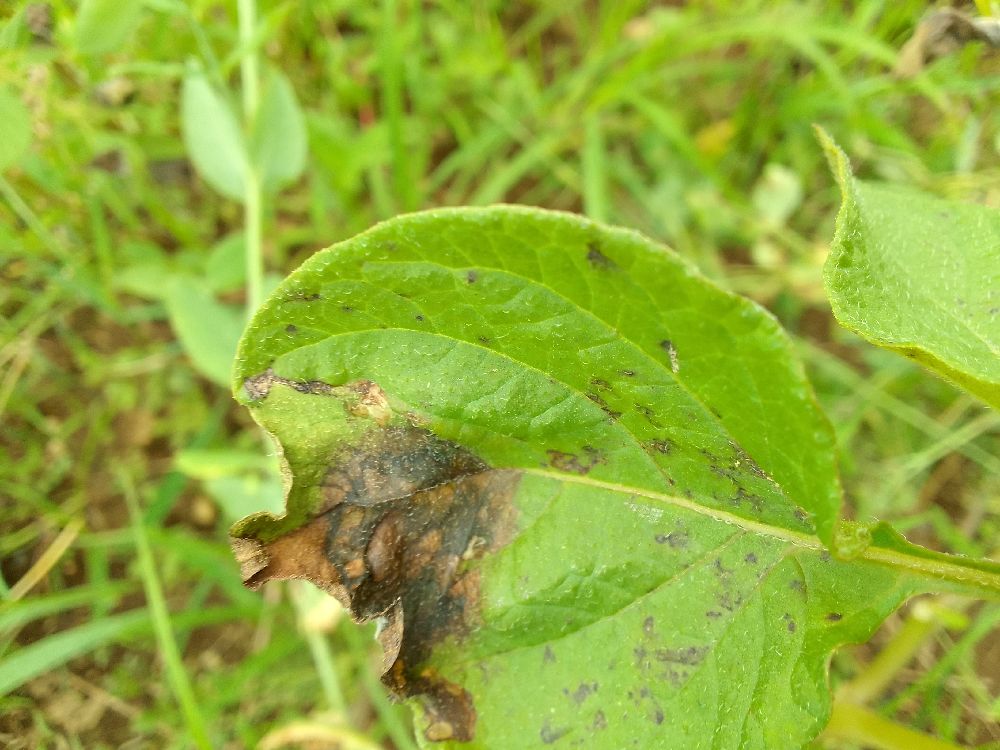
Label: Late blight